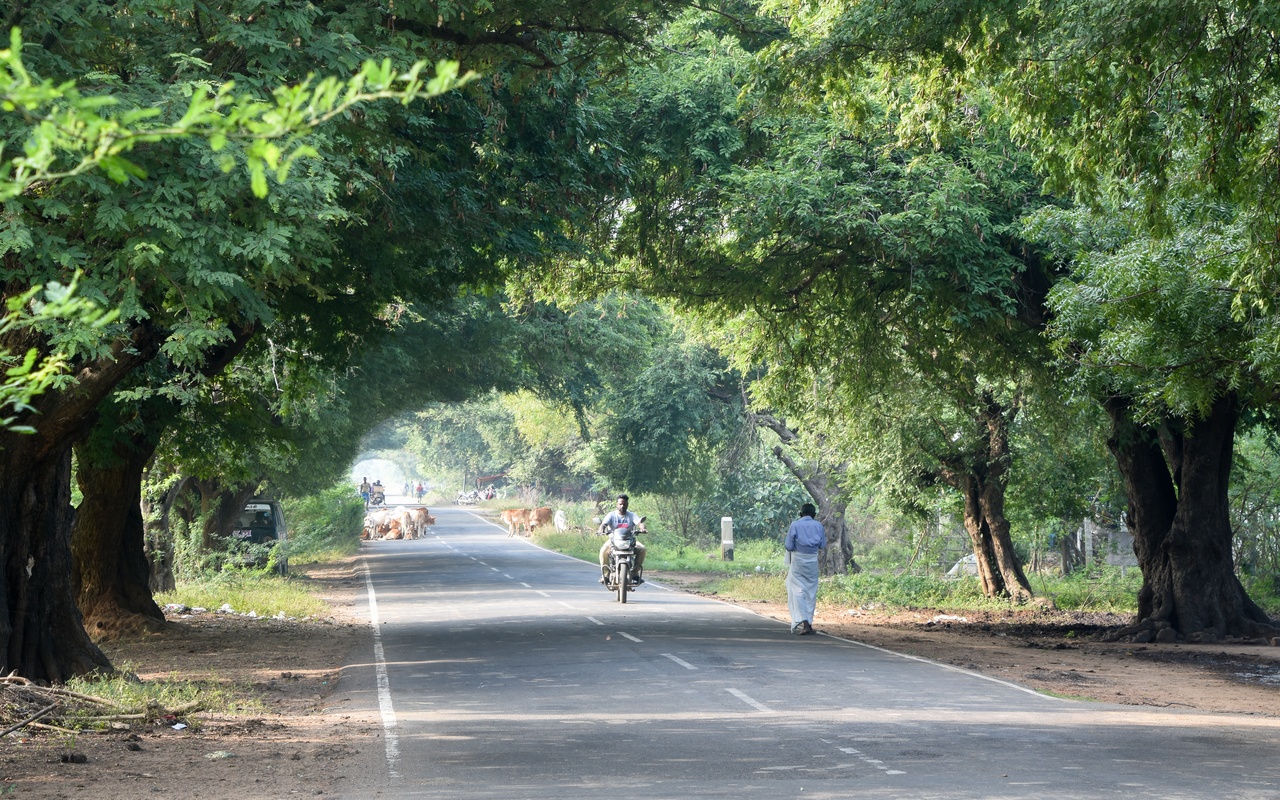
Thiruporur to Thirukalikundram Road, towards Tiruporur, NE entrance to Sirudavoor village, Kancheepuram District, Tamilnadu, India.  24 Jan 2021